AstroSat

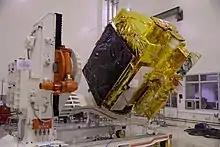

"AstroSat" performs multi-wavelength observations covering spectral bands from radio, optical, IR, UV, and X-ray wavelengths. Both individual studies of specific sources of interest and surveys are undertaken. While radio, optical, and IR observations would be coordinated through ground-based telescopes, the high energy regions, i.e., UV, X-ray and visible wavelength, would be covered by the dedicated satellite-borne instrumentation of "AstroSat".